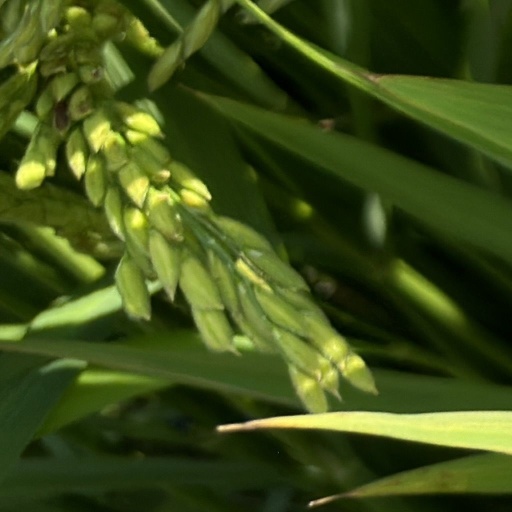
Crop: rice